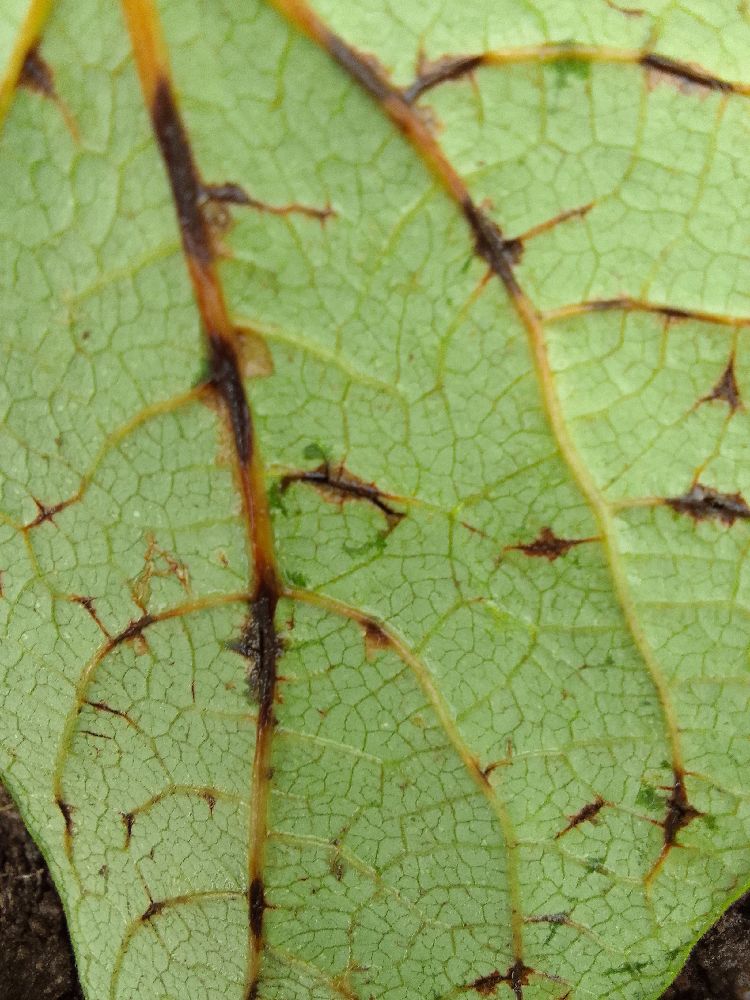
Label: anthracnose